Never the Twain Shall Meet (1925 film)

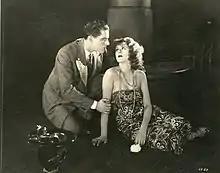
Film still

Never the Twain Shall Meet is a 1925 American silent South Seas drama film based on the book by Peter B. Kyne, produced by MGM and directed by Maurice Tourneur, starring Anita Stewart and featuring Boris Karloff in an uncredited bit part. It was remade as talking picture in 1931 at MGM by director W. S. Van Dyke. This is one of Tourneur's many lost and sought after films.